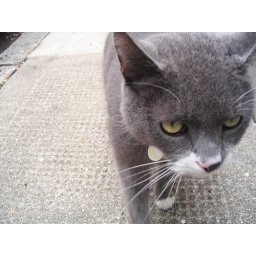
This friendly little grey cat hangs around in the street where i live.